Maggie Daley Park

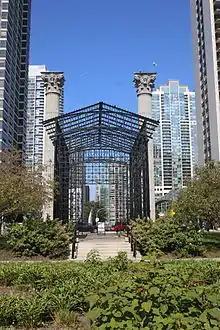
Bloch Cancer Survivors Garden entrance with pergola and the 1905 Federal Building Columns

The park features a ice skating ribbon, rock-climbing walls, and courts for tennis and pickleball. It includes three open lawn areas, a lawn panel, a café space, and picnic groves. The northeast section retains the Richard and Annette Bloch Cancer Survivors Garden, which was laid out in 1996. The park was designed by Michael Van Valkenburgh Associates, the landscape architects for the George W. Bush Presidential Center. The former Daley Bicentennial Plaza had included 12 tennis courts and Maggie Daley Park accommodates 6 replacement courts. The courts are in the far Northeastern corner known as Peanut Park.